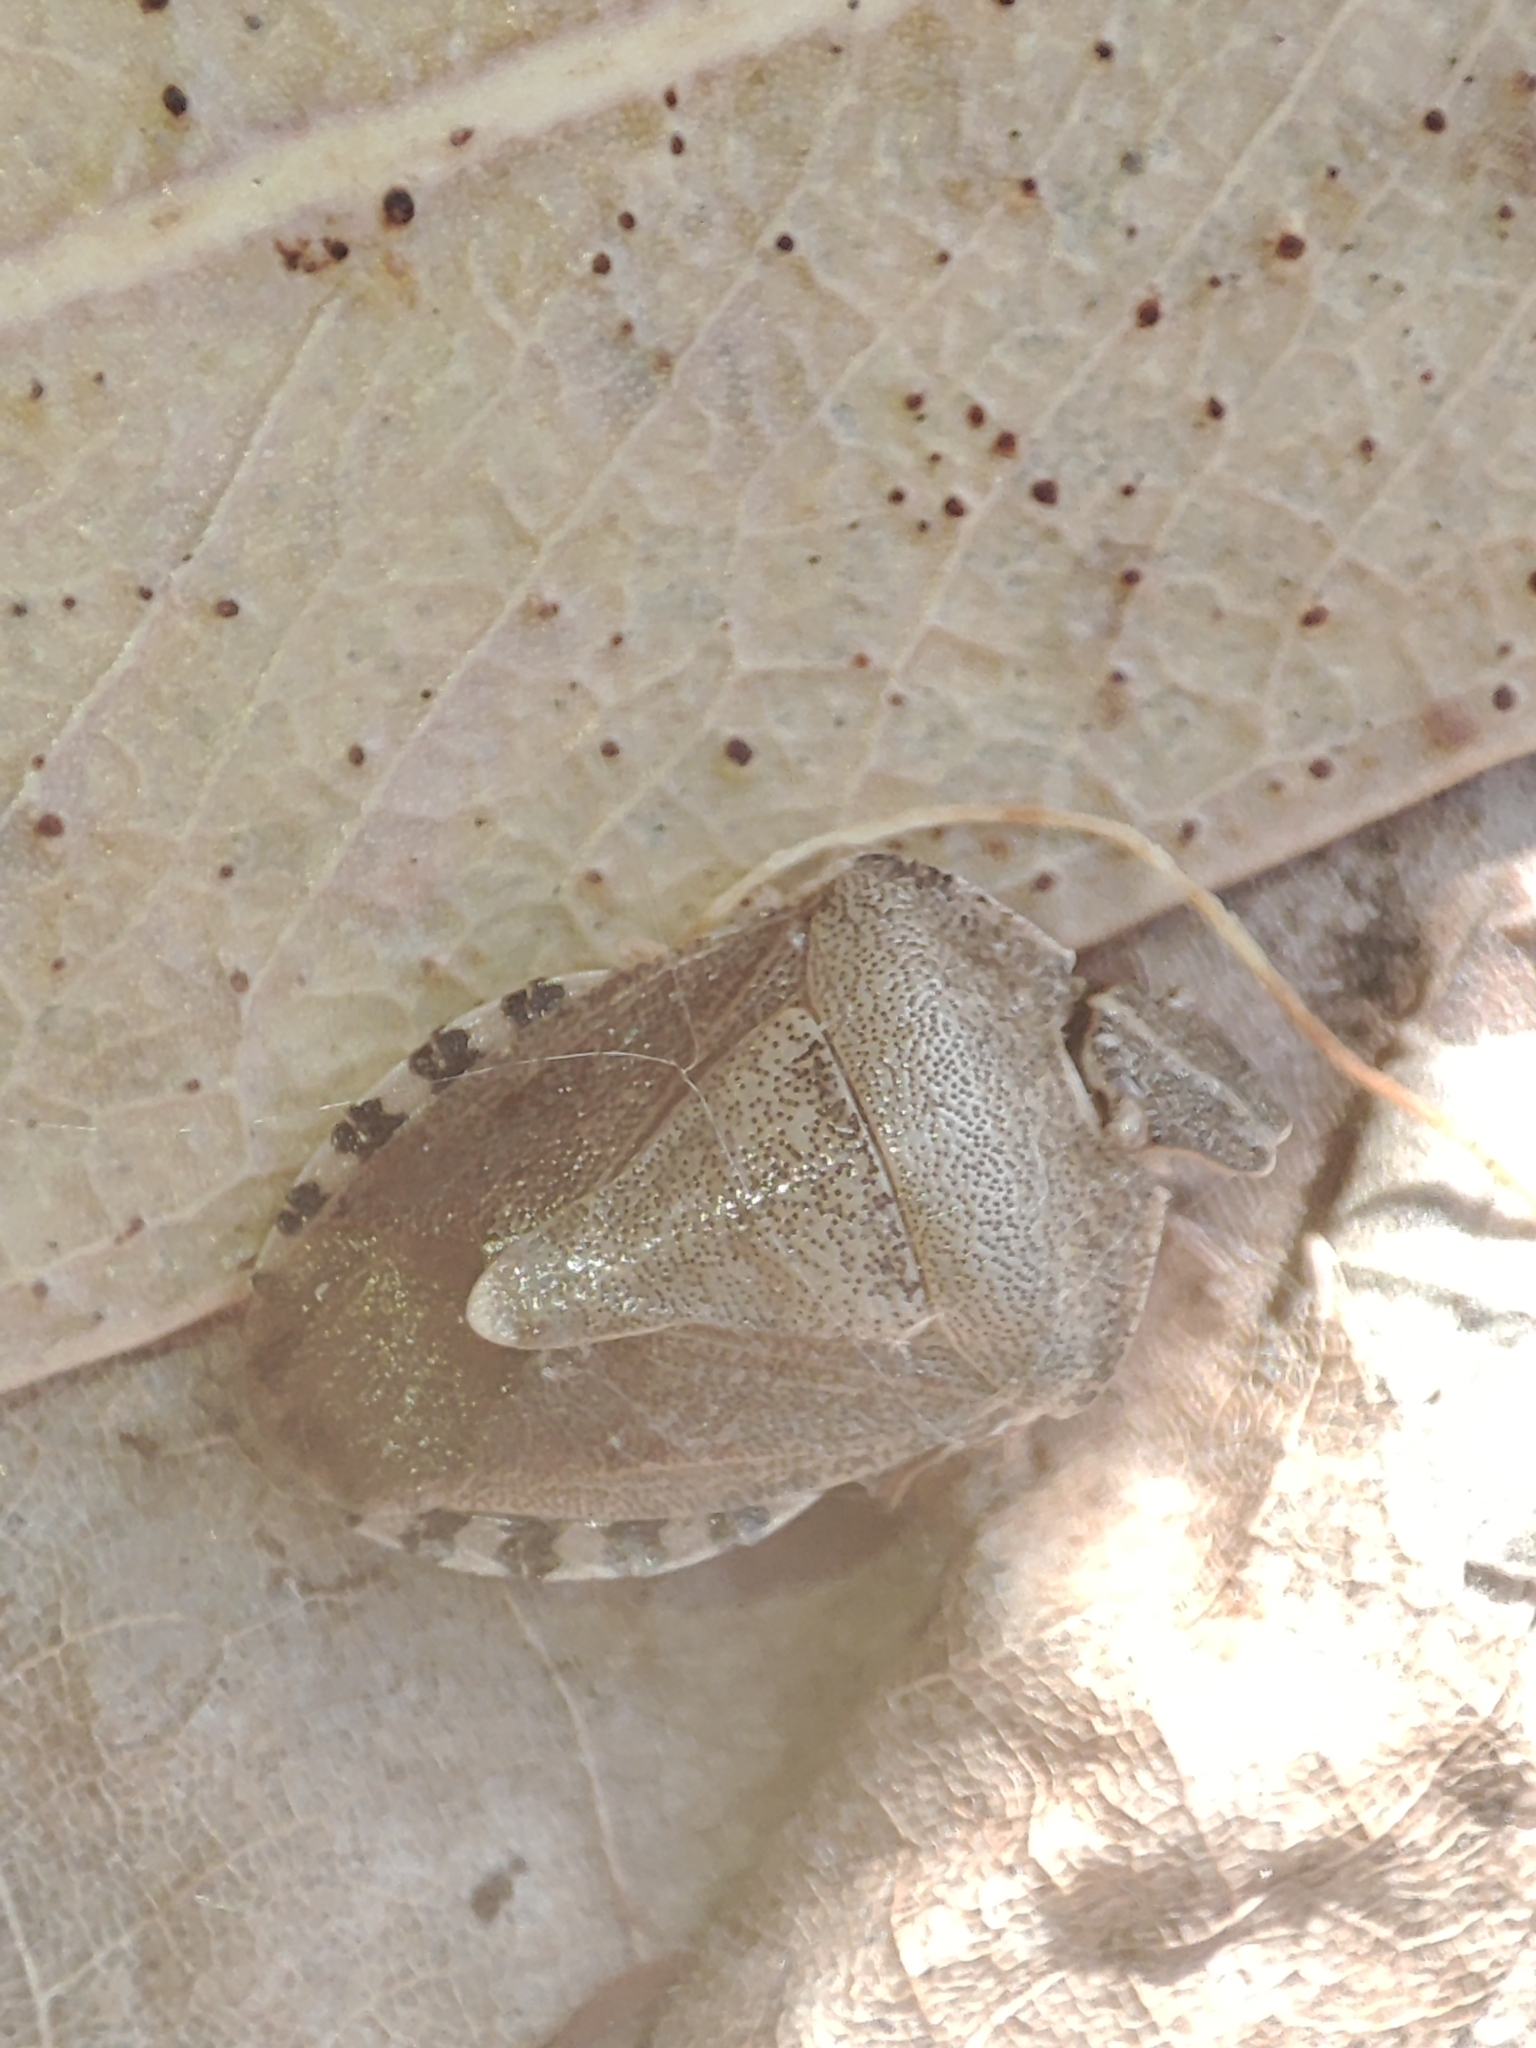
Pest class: stink_bug